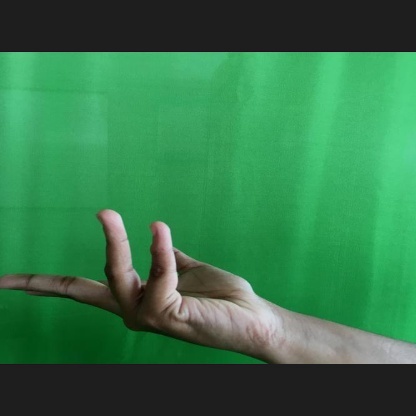
Mudra: Alapadmam